Cnut

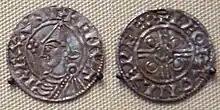
Silver penny of Cnut the Great dating to the period 1024–30

Cnut ruled England for nearly two decades. The protection he lent against Viking raiders – many of them under his command – restored the prosperity that had been increasingly impaired since the resumption of Viking attacks in the 980s. In turn, the English helped him to establish control over the majority of Scandinavia, too. Under his rule, England did not experience serious external attacks.